Stephen Malinowski

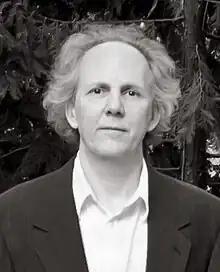
Portrait of Stephen Malinowski, 2011

Stephen Anthony Malinowski is an American composer, pianist, educator, software engineer, and inventor. He was born on August 6, 1953, in Santa Monica, California.